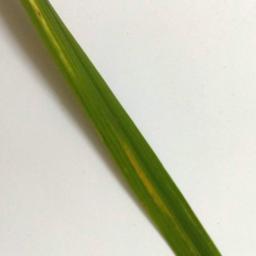
Label: Rice___Brown_Spot